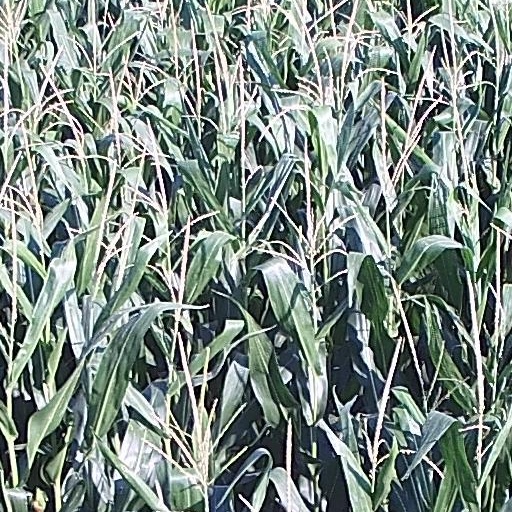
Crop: maize; corn